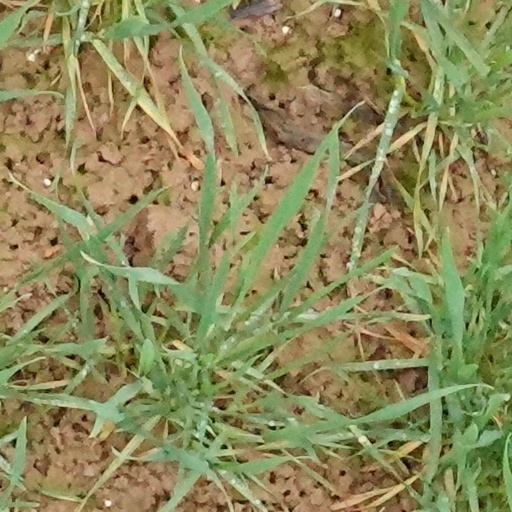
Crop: wheat